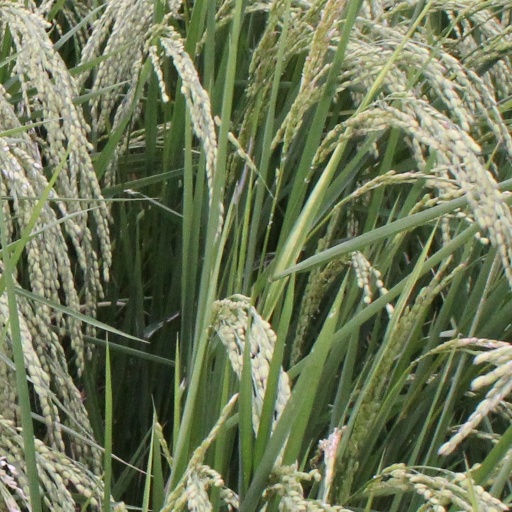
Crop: rice